Paso Robles, California

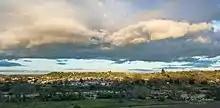

At 11:15 am PST on December 22, 2003, the San Simeon earthquake struck about northwest of Paso Robles. The earthquake registered 6.6 on the moment magnitude scale and had a maximum Mercalli intensity of VIII (severe). Two deaths occurred when the roof slid off the clock tower building, a popular landmark in downtown Paso Robles.